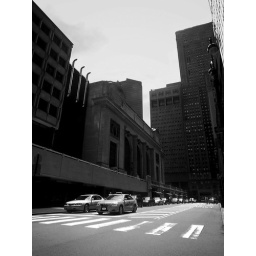
the canyon under a featureless sky